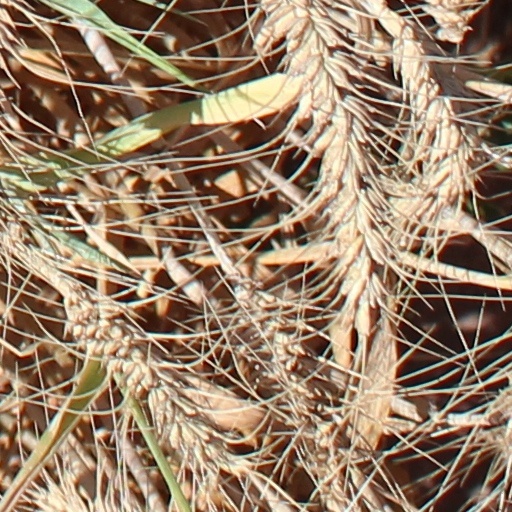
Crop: wheat